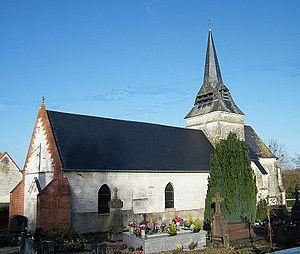
Saint-Léger à Ponches.
Ponches-Estruval est une commune française située dans le département de la Somme, en région Hauts-de-France.